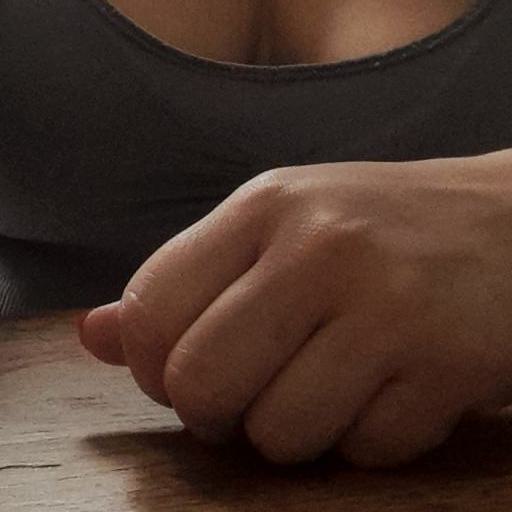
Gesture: no_gesture